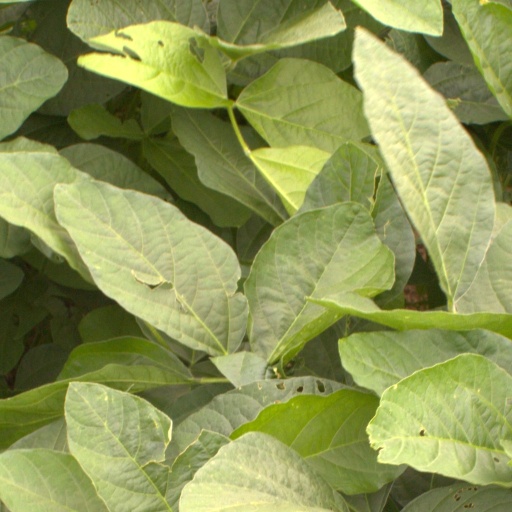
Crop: soybean